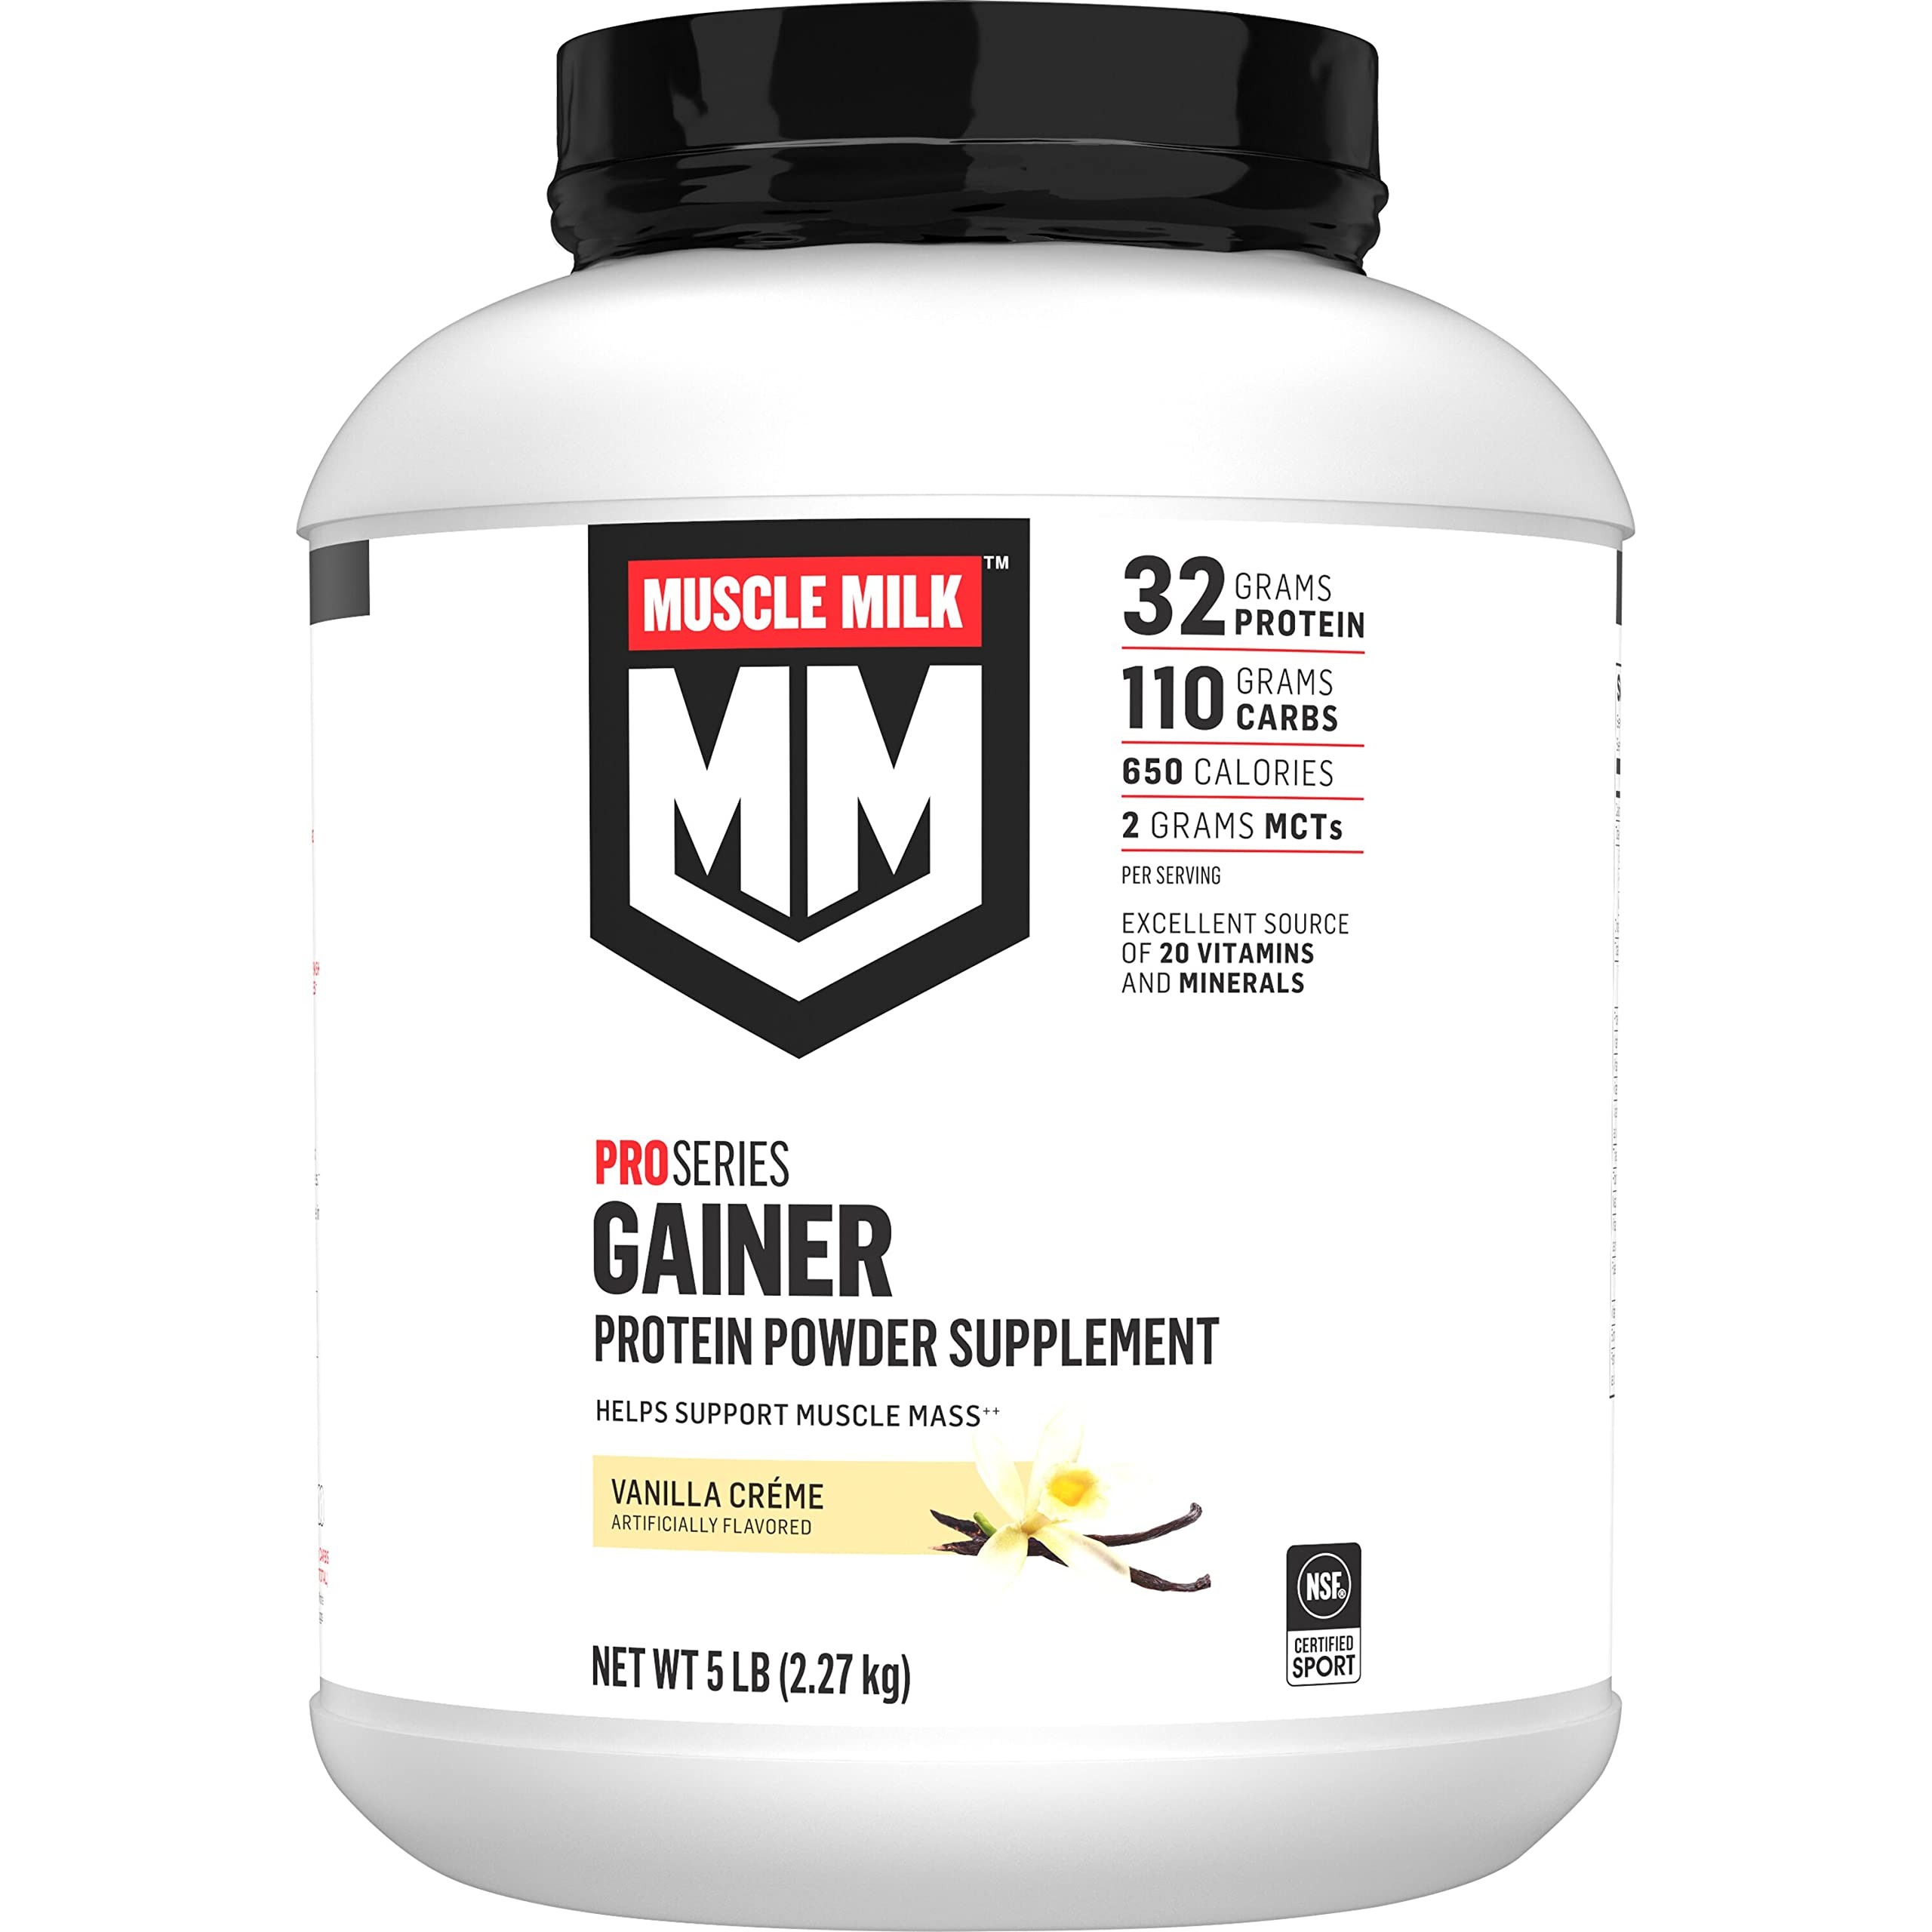
Item Name: Muscle Milk Gainer Protein Powder, Vanilla Creme, 32g Protein, 5 Pound
Bullet Point 1: Contains one (1) 5 pound cannister (about 14 servings) of Muscle Milk Pro Series Gainer Protein Powder Supplement. Packaging may vary. Shaker bottle sold separately
Bullet Point 2: KEY FEATURES – Based on 1 serving, Muscle Milk Pro Series Gainer contains 32g high-quality protein, 109g carbs, 650 calories, 2g MCTs, and an excellent source of 20 vitamins and minerals
Bullet Point 3: VERSATILE AND EASY-TO-MIX – Muscle Milk Pro Series Gainer dissolves easily in water; just mix 4 scoops into 10-16 fluid ounces of water using a shaker bottle. Shaker bottle sold separately
Bullet Point 4: SCIENCE BEHIND PROTEIN – Provides a blend of high-quality slow releasing and fast releasing proteins to help increase amino acid levels
Value: 80.0
Unit: Ounce

Price: 63.99